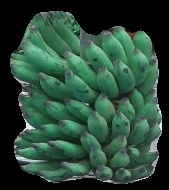
Variety: elakki-bale
Grade: grade3